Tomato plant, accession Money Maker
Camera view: vertical (180 deg); turntable rotation: 60 degrees
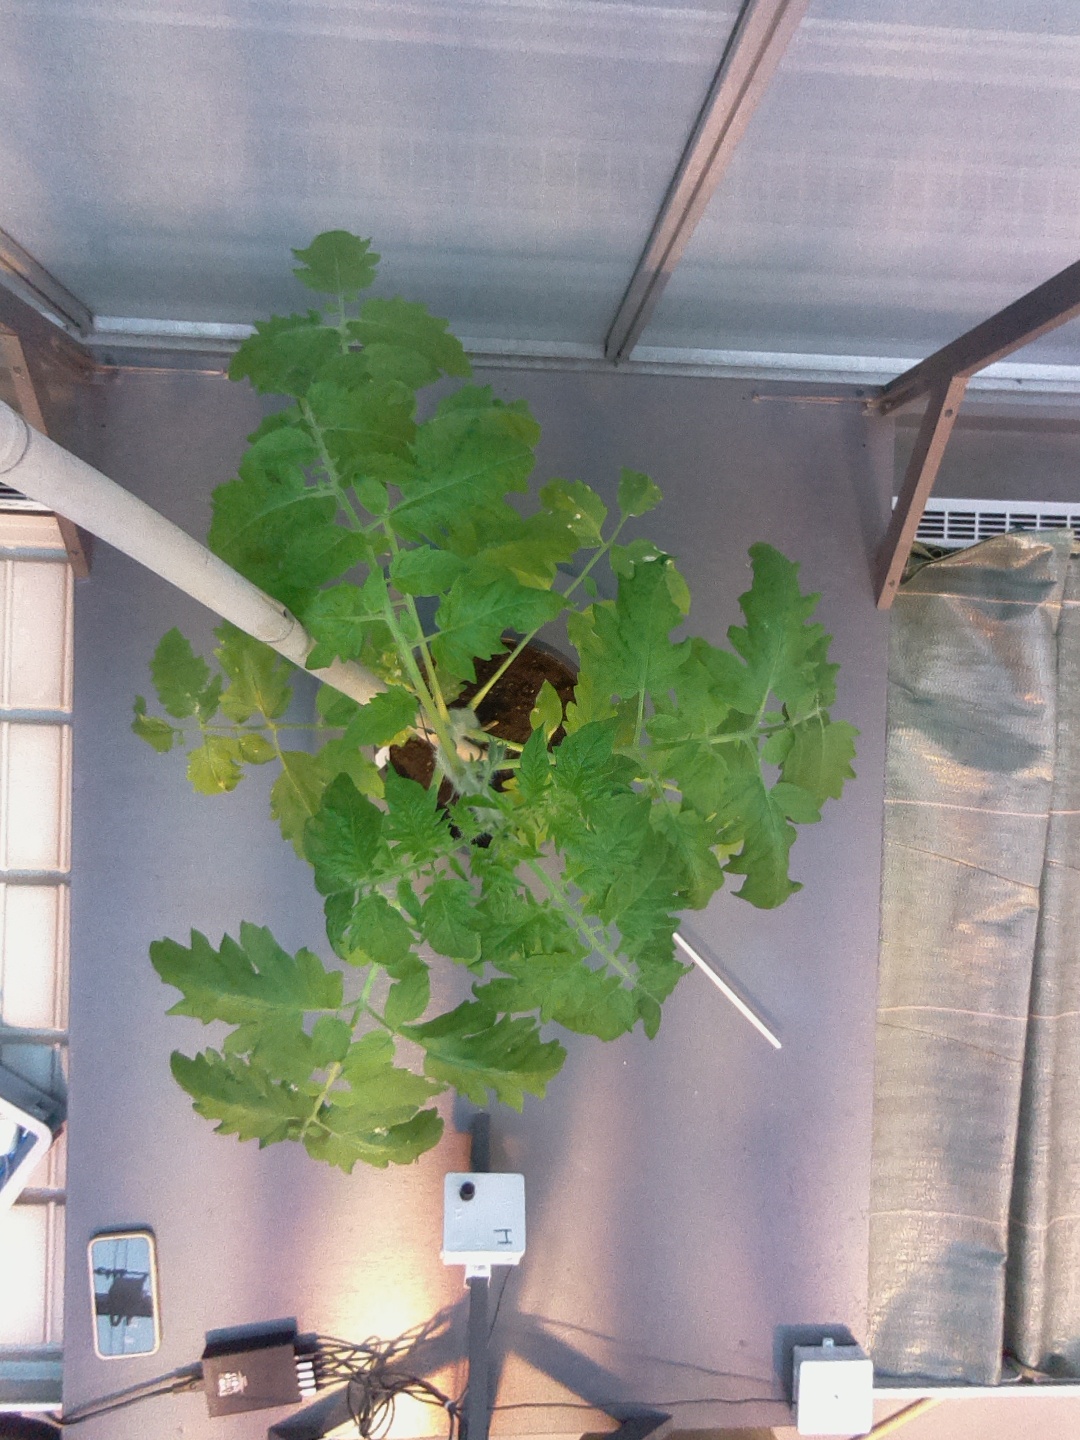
BBCH growth stage 54: 4 inflorescences visible